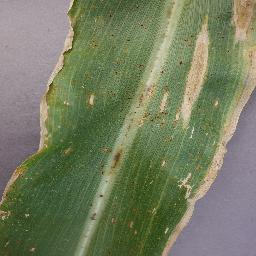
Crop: corn
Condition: (maize)_northern_blight